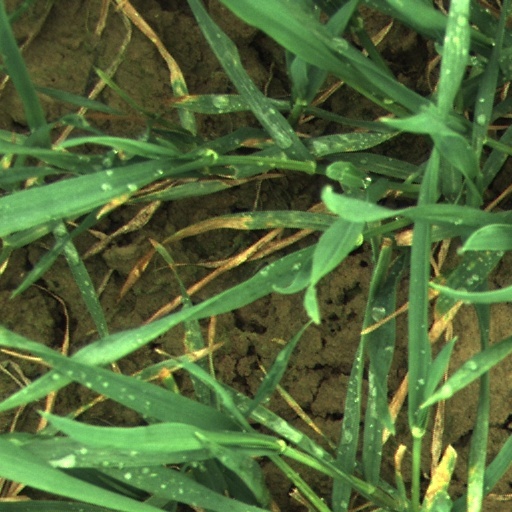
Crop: wheat